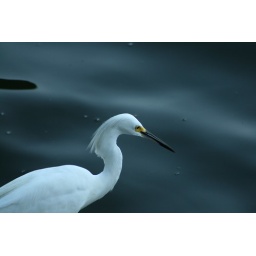
A bird fishes by the Urca wall in Rio de Janeiro